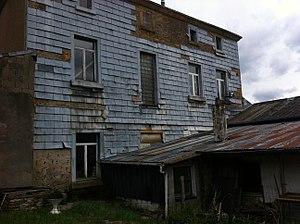
Vue de la façade arrière de l'école fondamentale libre confessionnelle de Villers-la-Loue.
Villers-la-Loue est une section et un village de la commune belge de Meix-devant-Virton située en Région wallonne dans la province de Luxembourg.